Fevzi Çakmak

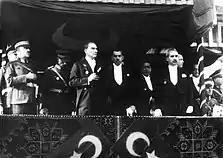
Mustafa Kemal's 1933 speech at the 10th anniversary of the Republic of Turkey, "left to right": Chief of General Staff Mareşal Fevzi (Çakmak), President Gazi Mustafa Kemal (Atatürk), Speaker of the Grand National Assembly Kâzım Köprülü (Özalp), Prime Minister İsmet (İnönü)

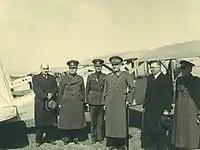
Fevzi Çakmak posing in front of an aircraft

Regarding the Mosul question, Çakmak supported the idea of a Turkish military offensive to retake the city of Mosul from the British Mandatory Iraq and annex it into the new Turkish Republic however the Treaty of Lausanne which was signed on 24 July 1923 confirmed that the possession of Mosul would remain within British Iraq.